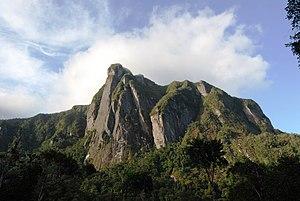
Madagascar présente une importance particulière pour la conservation de la nature, en effet l'île tout entière est considérée comme un point chaud de biodiversité, avec un taux d'endémisme extrêmement important. C'est également un des pays les plus pauvres du monde et il a connu plusieurs crises politiques graves.